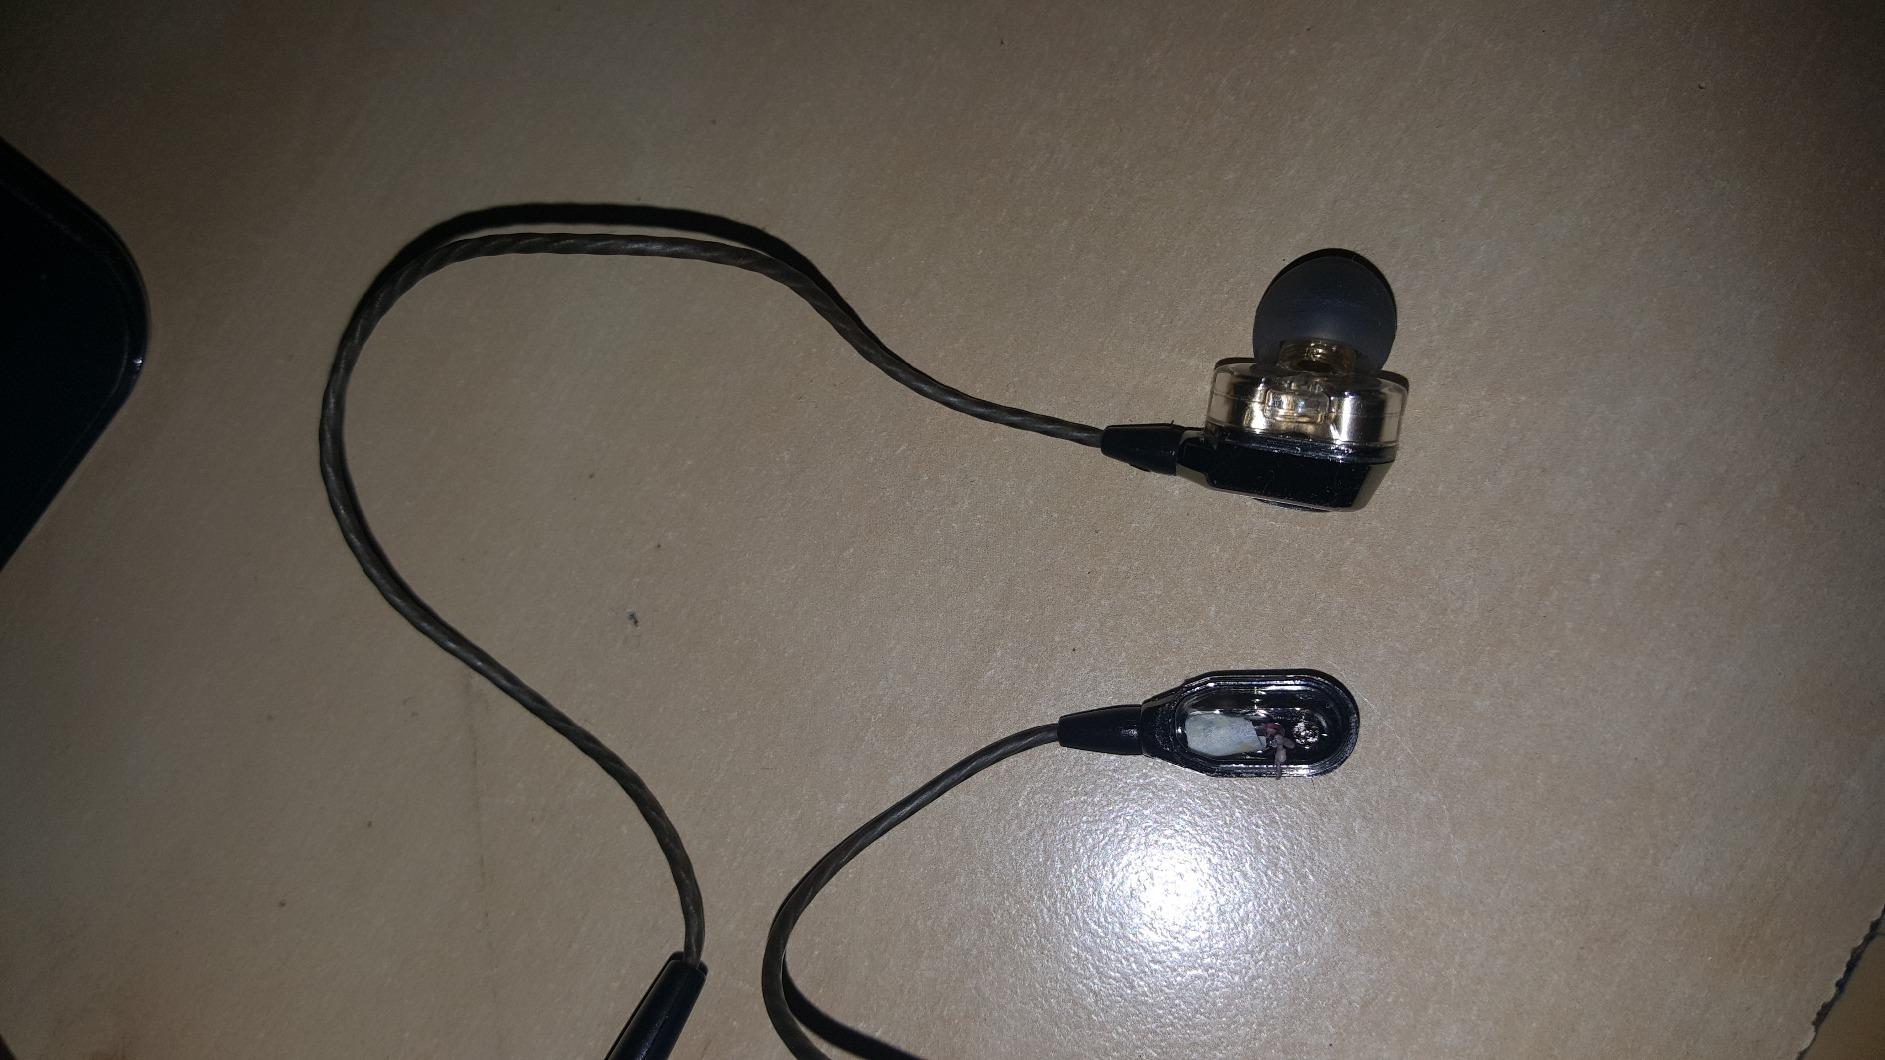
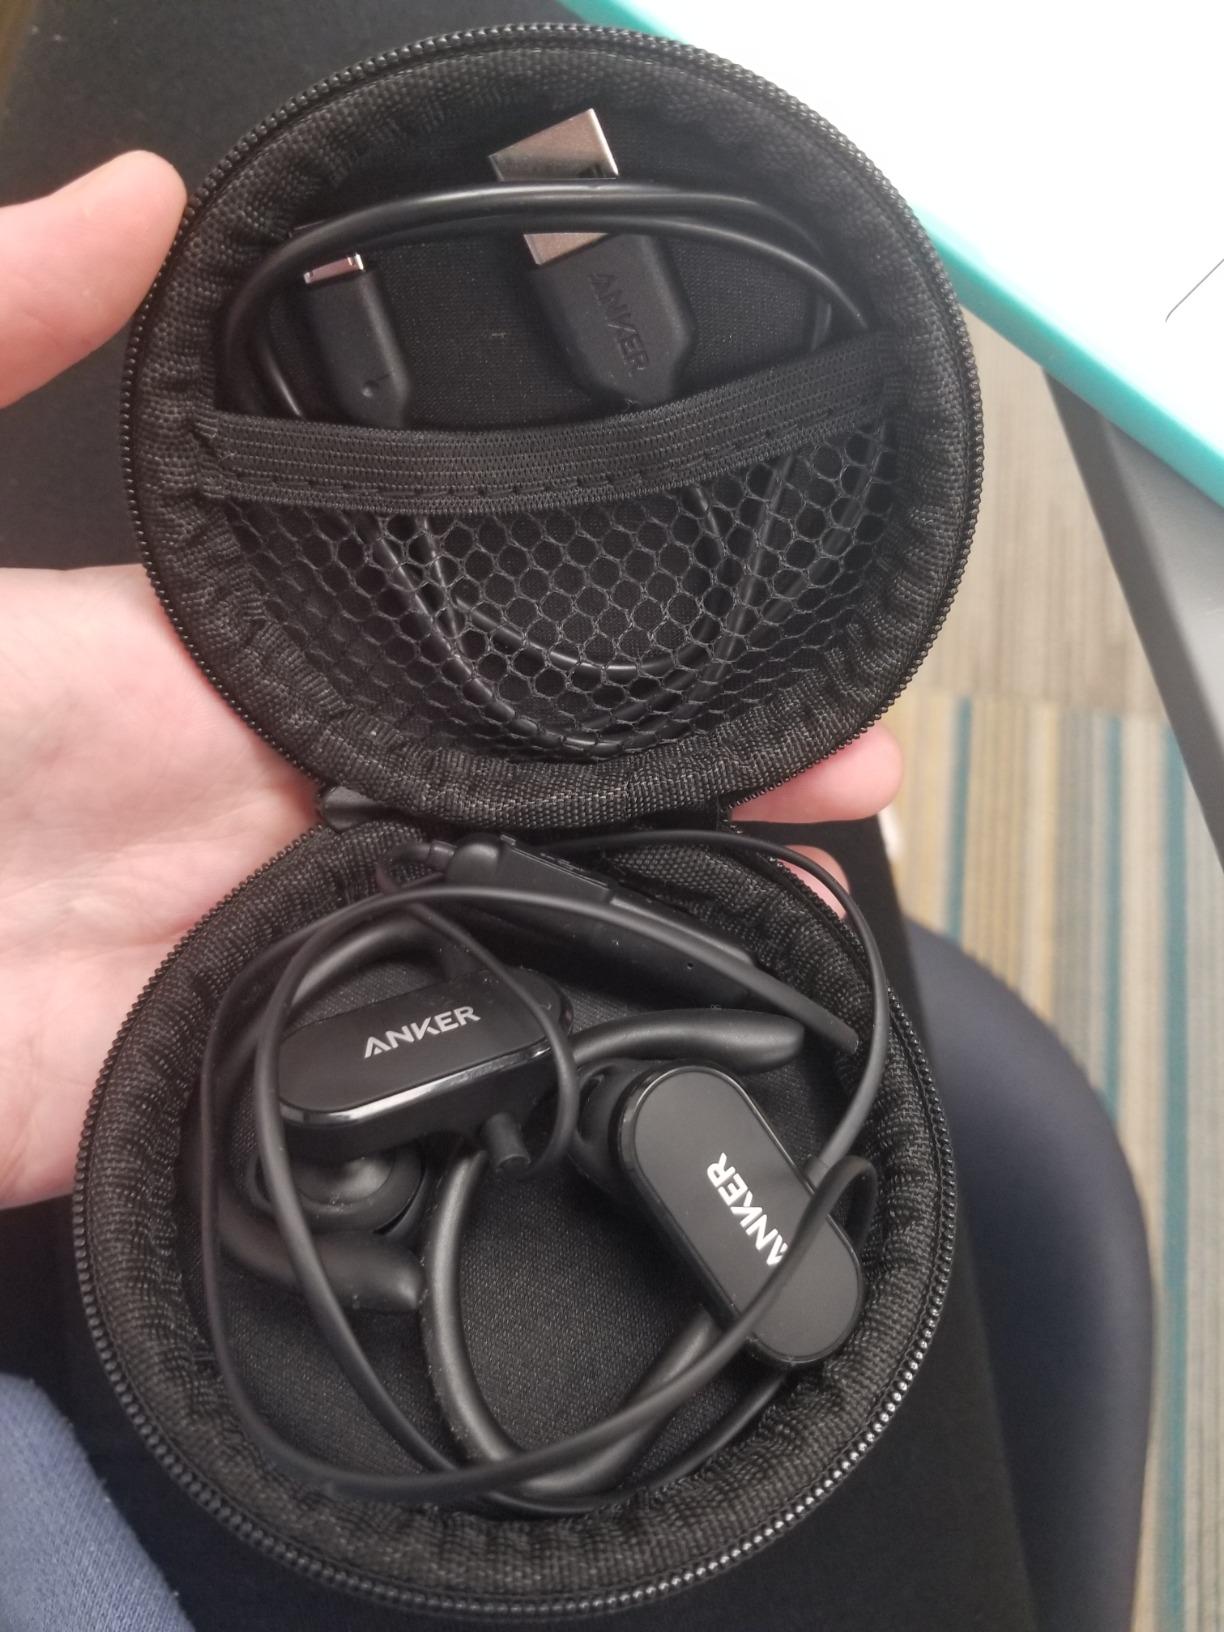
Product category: headphones
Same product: no